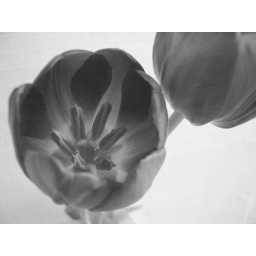
tulips in black n white